Economy

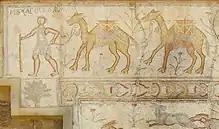
Ancient Roman mosaic from Bosra, depicting a merchant leading camels through the desert

As long as someone has been making, supplying and distributing goods or services, there has been some sort of economy; economies grew larger as societies grew and became more complex. Sumer developed a large-scale economy based on commodity money, while the Babylonians and their neighboring city states later developed the earliest system of economics as we think of, in terms of rules/laws on debt, legal contracts and law codes relating to business practices, and private property.